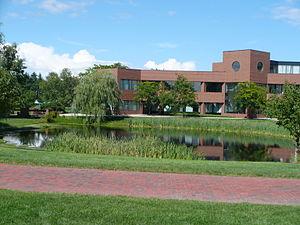
L'université Bryant est une université privée américaine située à Smithfield dans l'État du Rhode Island. Elle porte le nom de Henry Beadman Bryant.